Royal Thai Navy

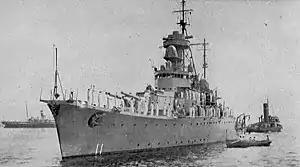
HTMS "Thonburi", 1938

The French suffered 11 men killed. During the post-action investigations, the Thai Navy claimed, based on statements by Thai sailors and the fisherman around Ko Chang and merchantmen in Saigon, that heavy damage was seen to have been caused to the French ship "Lamotte-Picquet" and her squadron. The battle was a tactical victory by the French Navy over the Thai Navy although the strategic result is disputed. The Japanese intervened diplomatically and mediated a ceasefire. Within a month of the engagement, the French and the Thais had negotiated a peace that ended the war.